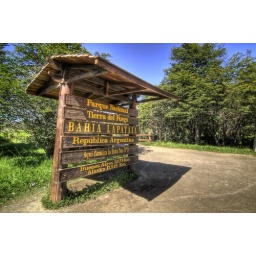
This sign marks the end of Ruta Nacional 3, the southernmost road in the world.